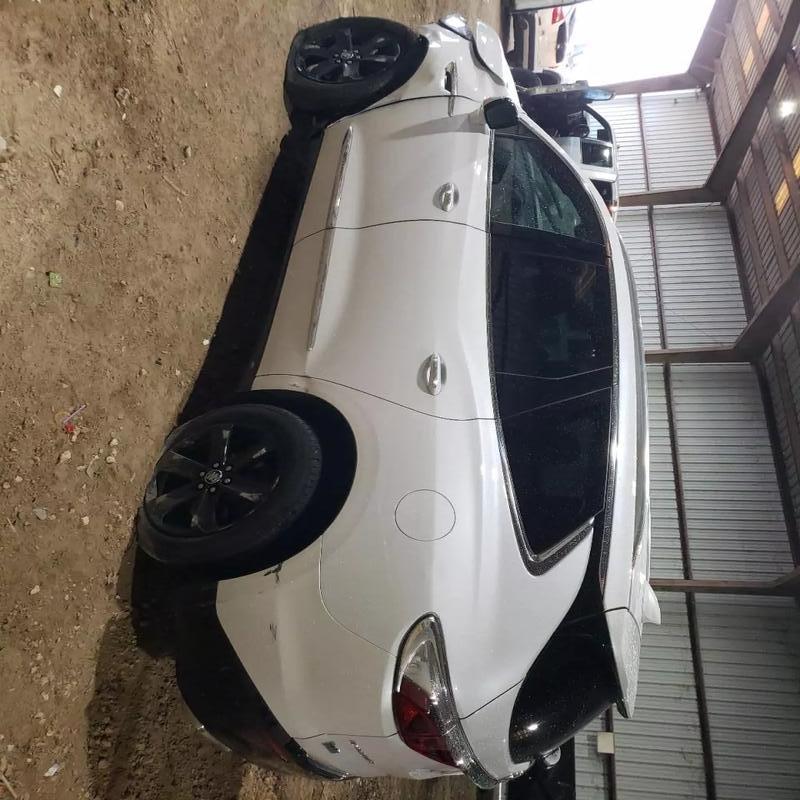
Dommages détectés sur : aile avant gauche, pare-choc arrière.
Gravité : mineur